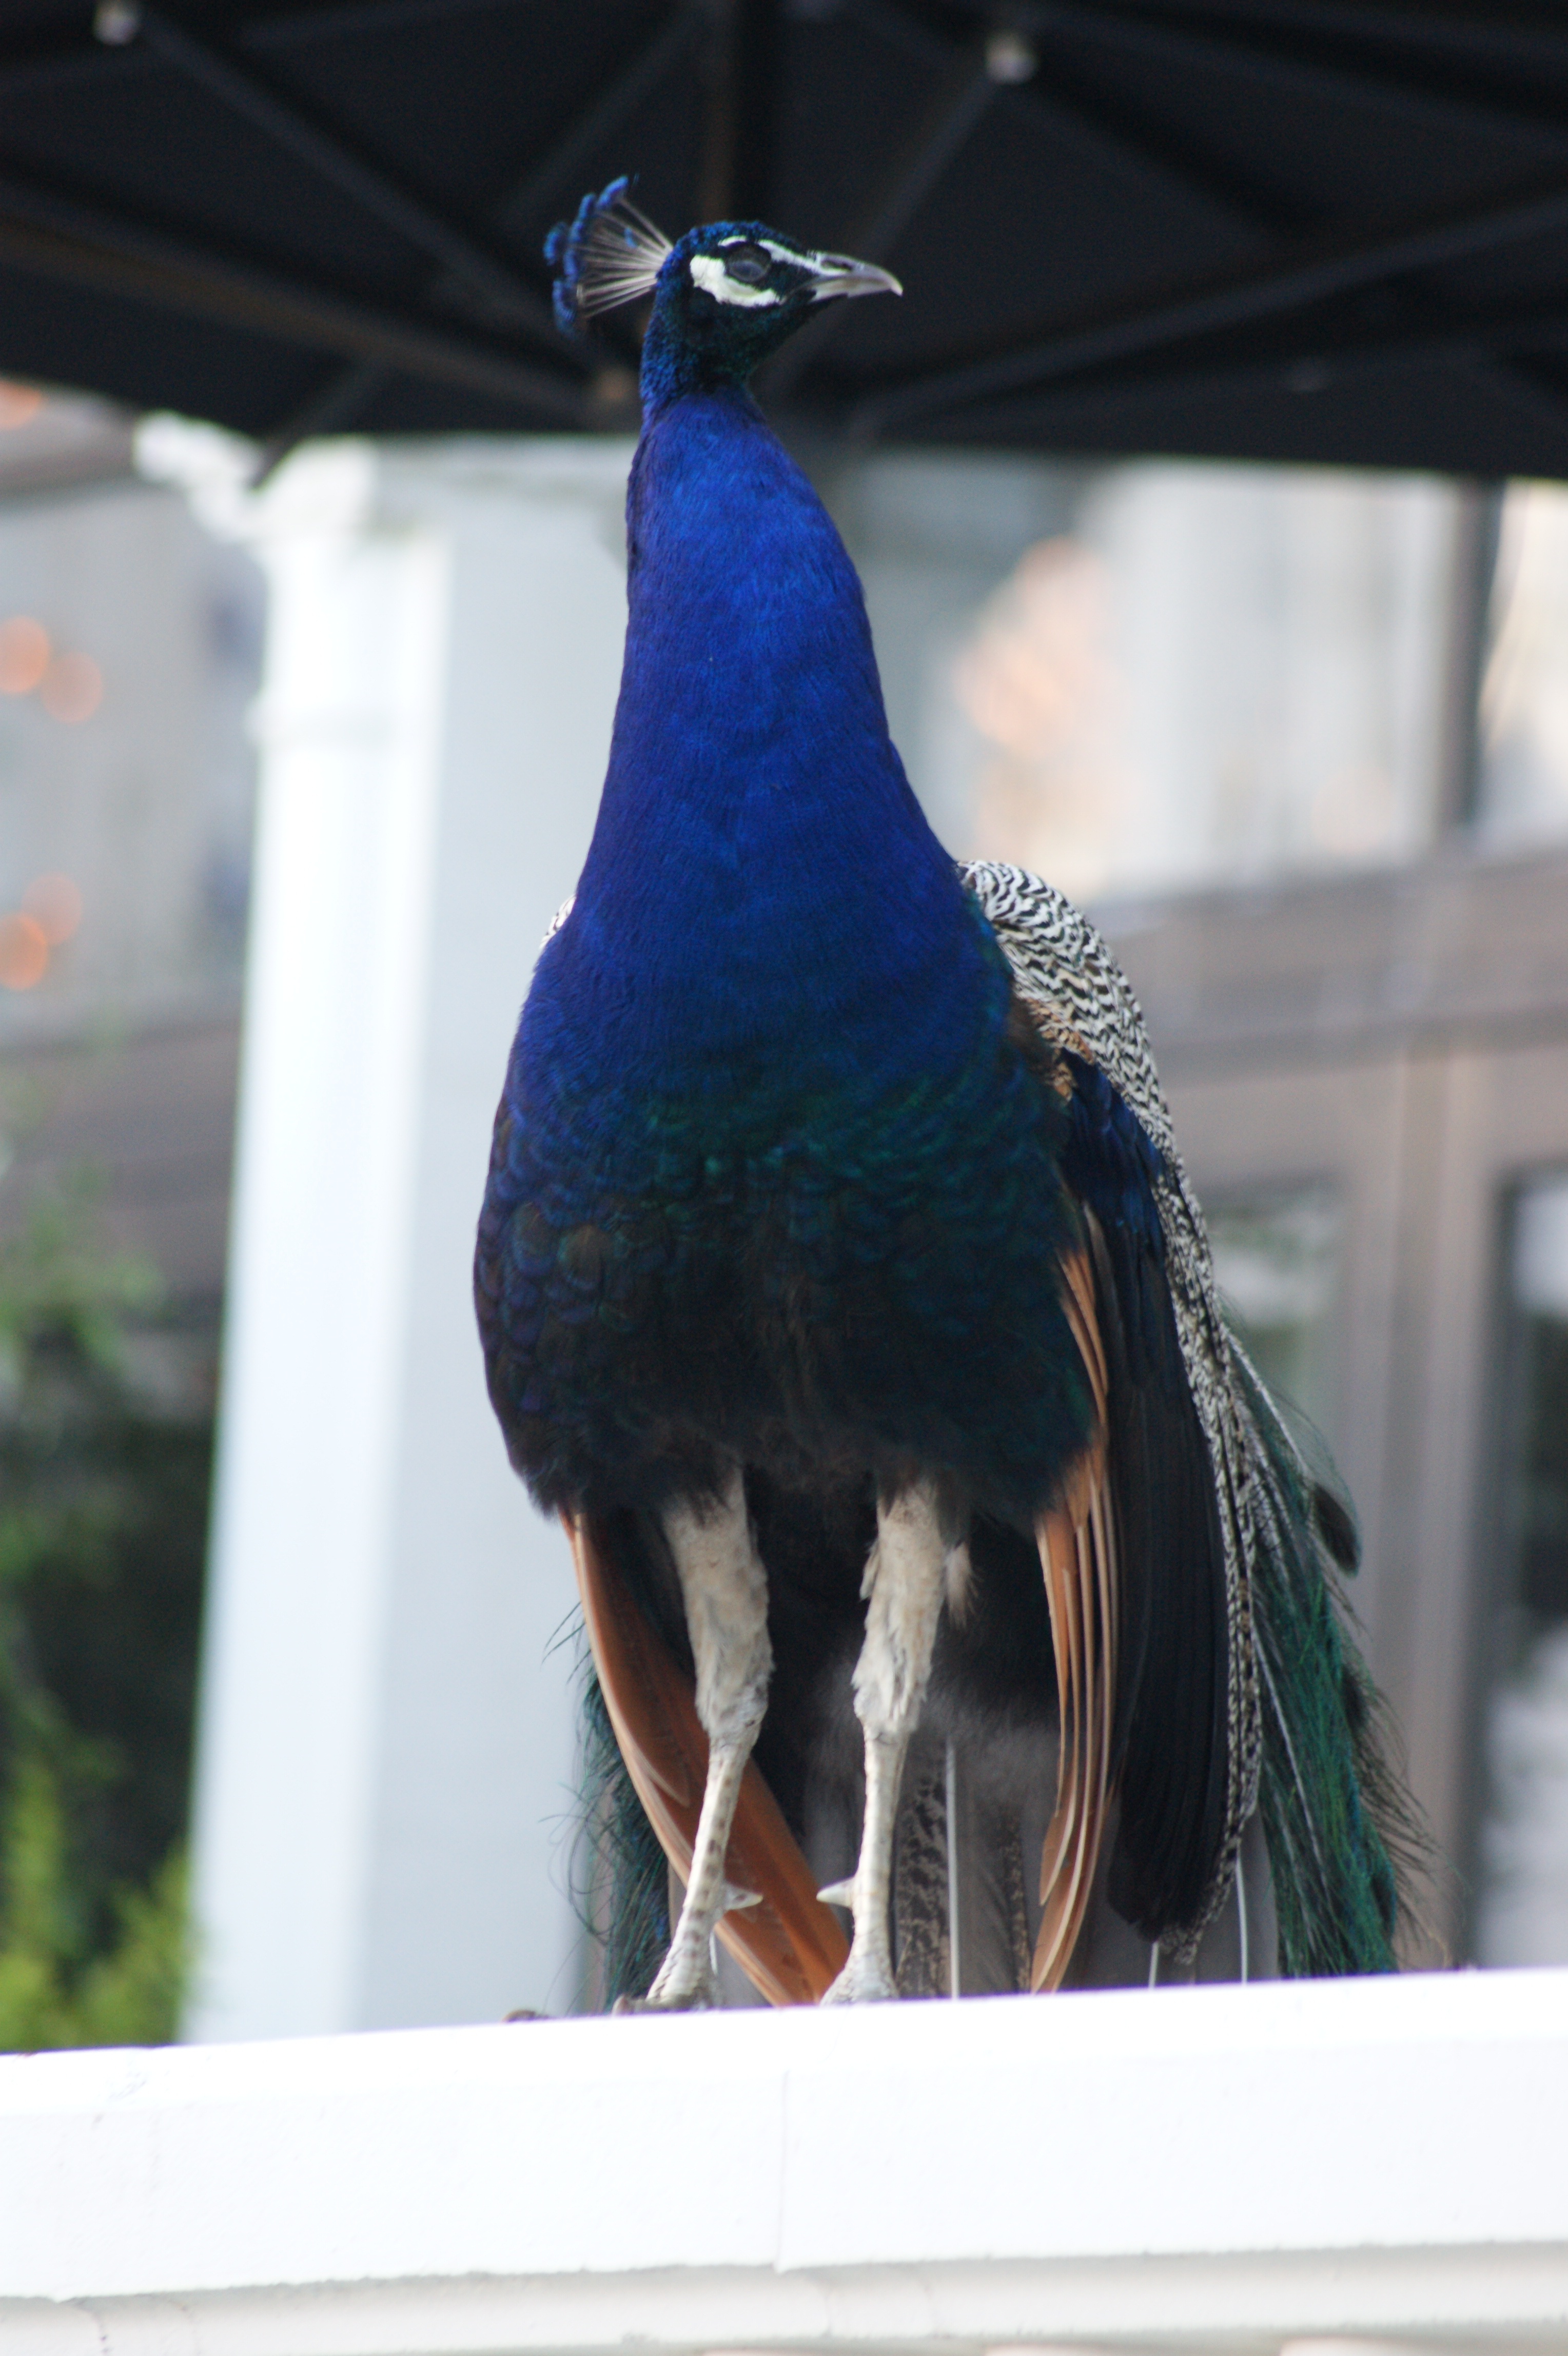
bird, zoo, color, park, blue, black, garden, fauna, peacock, violet, vertebrate, tivoli, proud, pigeons and doves